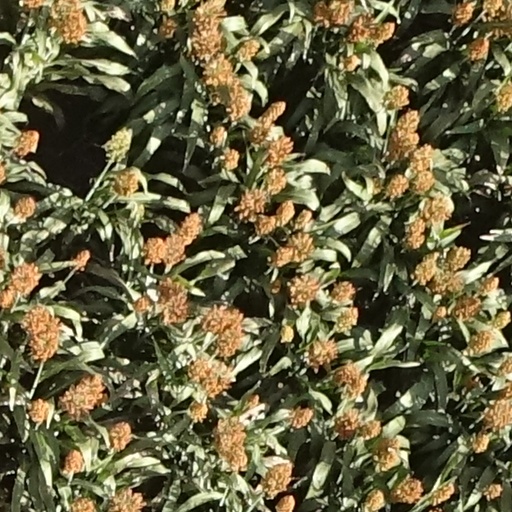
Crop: sorghum